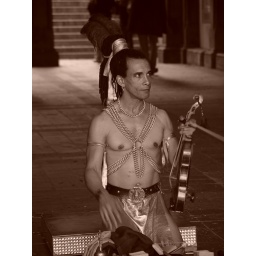
A performance artist underneath the bridge at central park by the duck pond.